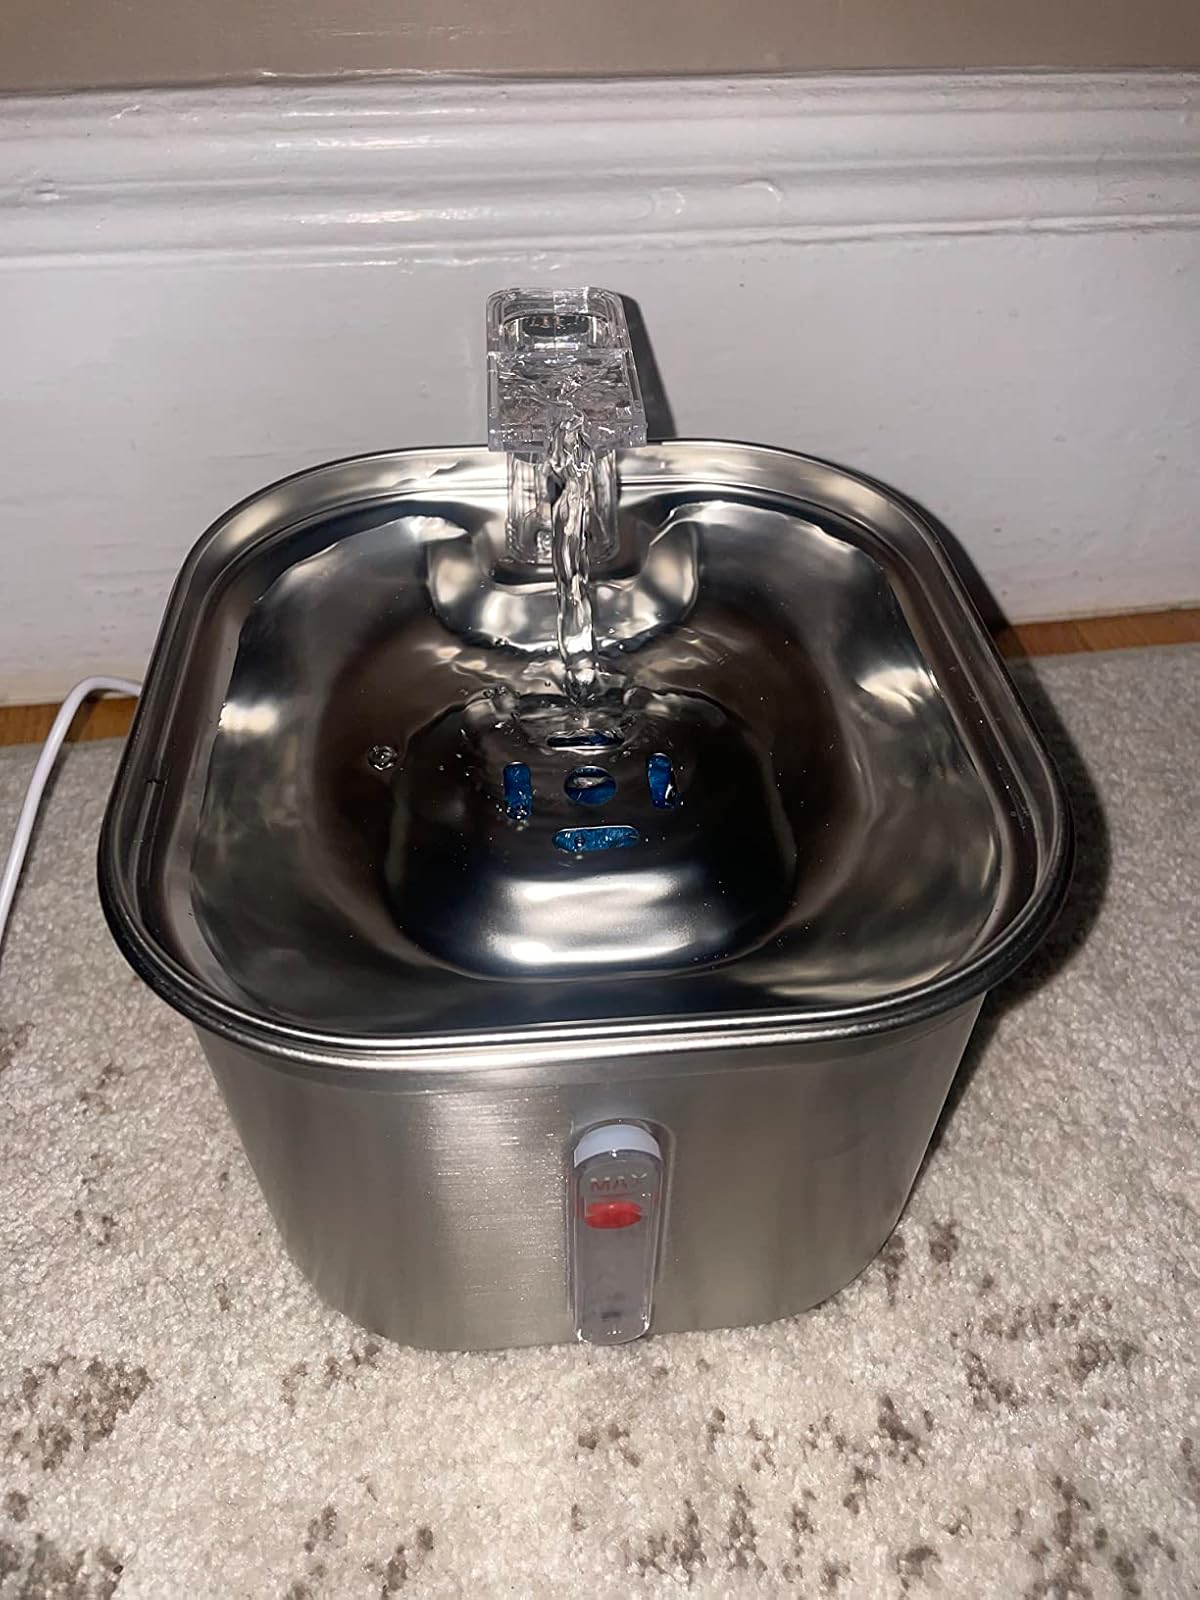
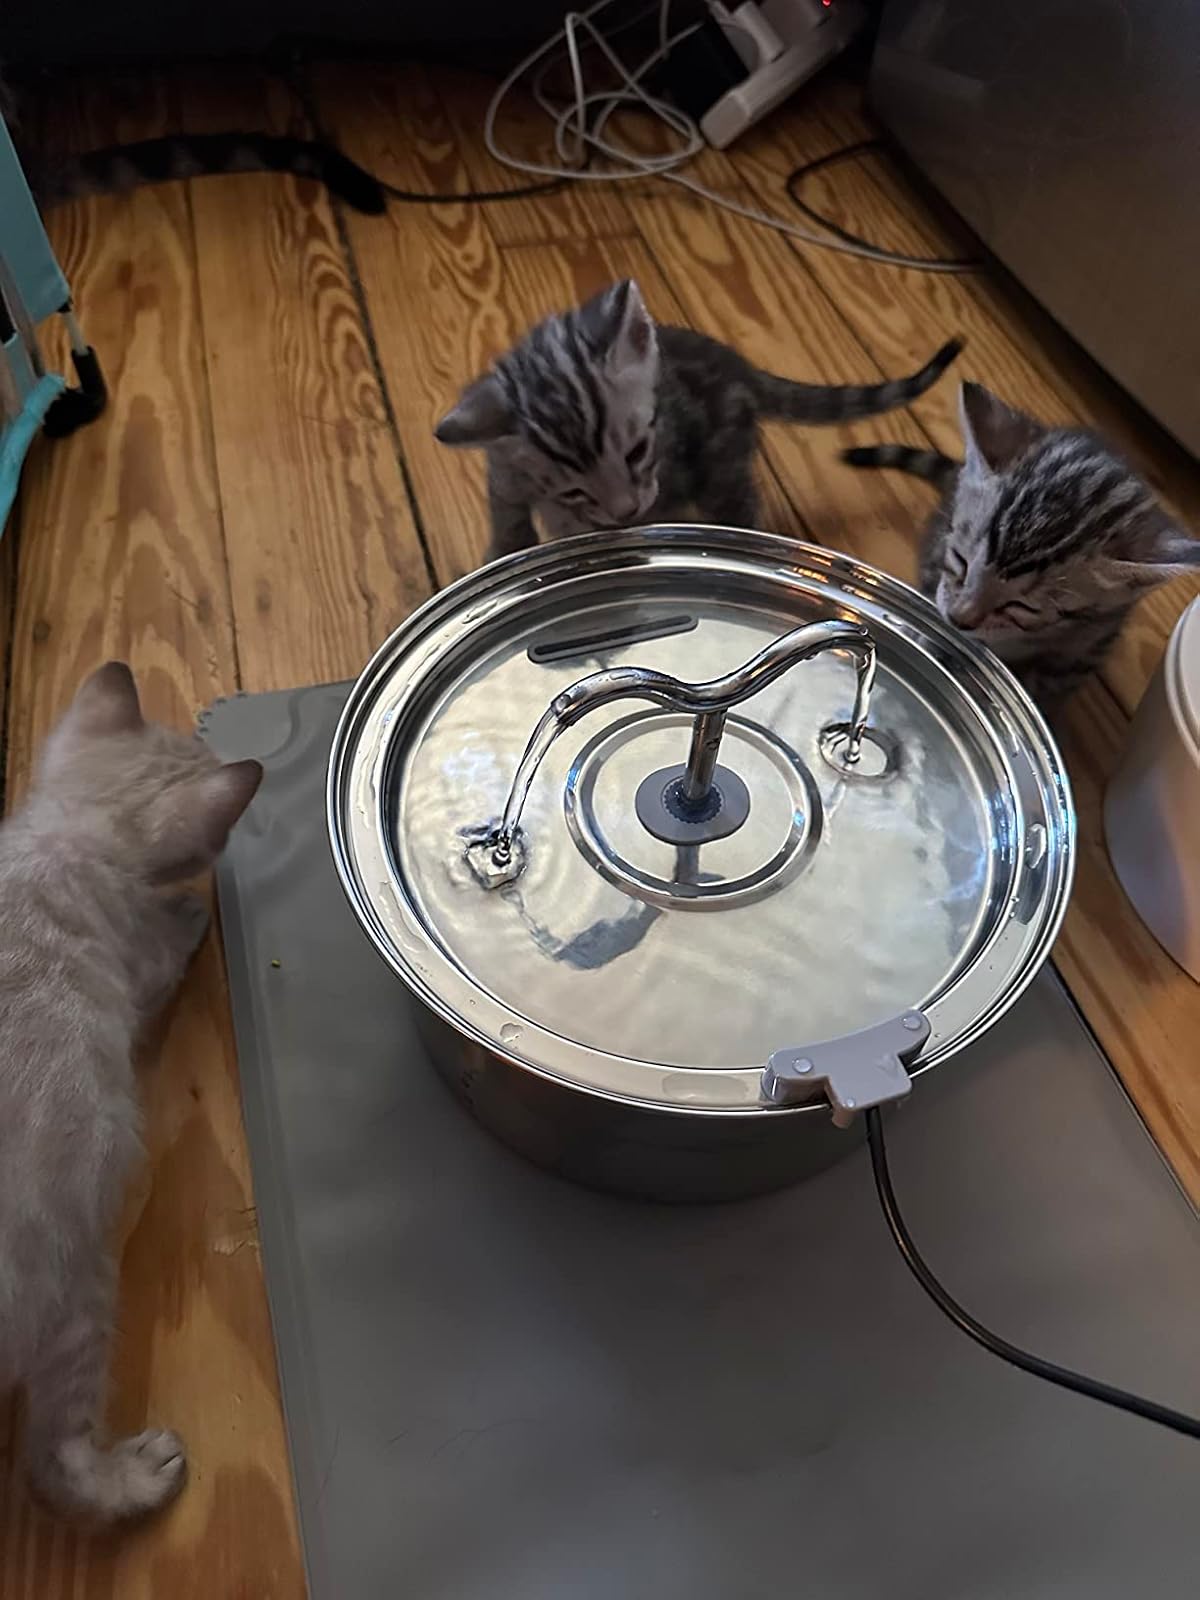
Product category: items_bowl
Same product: no